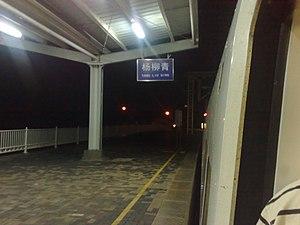
Yángliǔqīng est un bourg situé dans la banlieue de la municipalité de Tianjin, en République populaire de Chine. De taille relativement petite, il est classé depuis 2006 parmi les « célèbres bourgs et villages historiques et culturels chinois ».